H.M.S. Pinafore

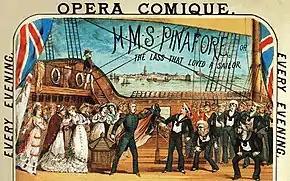
Poster illustration from original 1878 production

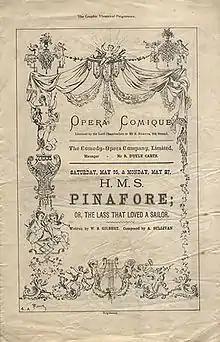
Opening night programme cover

"Pinafore" opened on 25 May 1878 at the Opera Comique, before an enthusiastic audience, with Sullivan conducting. Soon, however, the piece suffered from weak ticket sales, generally ascribed to a heat wave that made the Opera Comique particularly uncomfortable. The historian Michael Ainger questions this explanation, at least in part, stating that the heat waves in the summer of 1878 were short and transient. By mid-August, Sullivan wrote to his mother that cooler weather had arrived, which was good for the show. In the meantime, the four partners of the Comedy Opera Company lost confidence in the opera's viability and posted closing notices. Carte publicised the piece by presenting a matinee concert performance on 6 July 1878 at the enormous Crystal Palace.